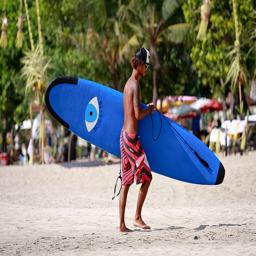
The young an is carrying his surfboard on the beach.
A man in shorts is caring a large blue surfboard.
A guy with a cap holding a blue surfboard.
A man walking in the sand with a surfboard.
A young man is walking with a blue surfboard.